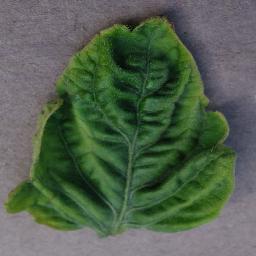
Label: Tomato___Tomato_Yellow_Leaf_Curl_Virus